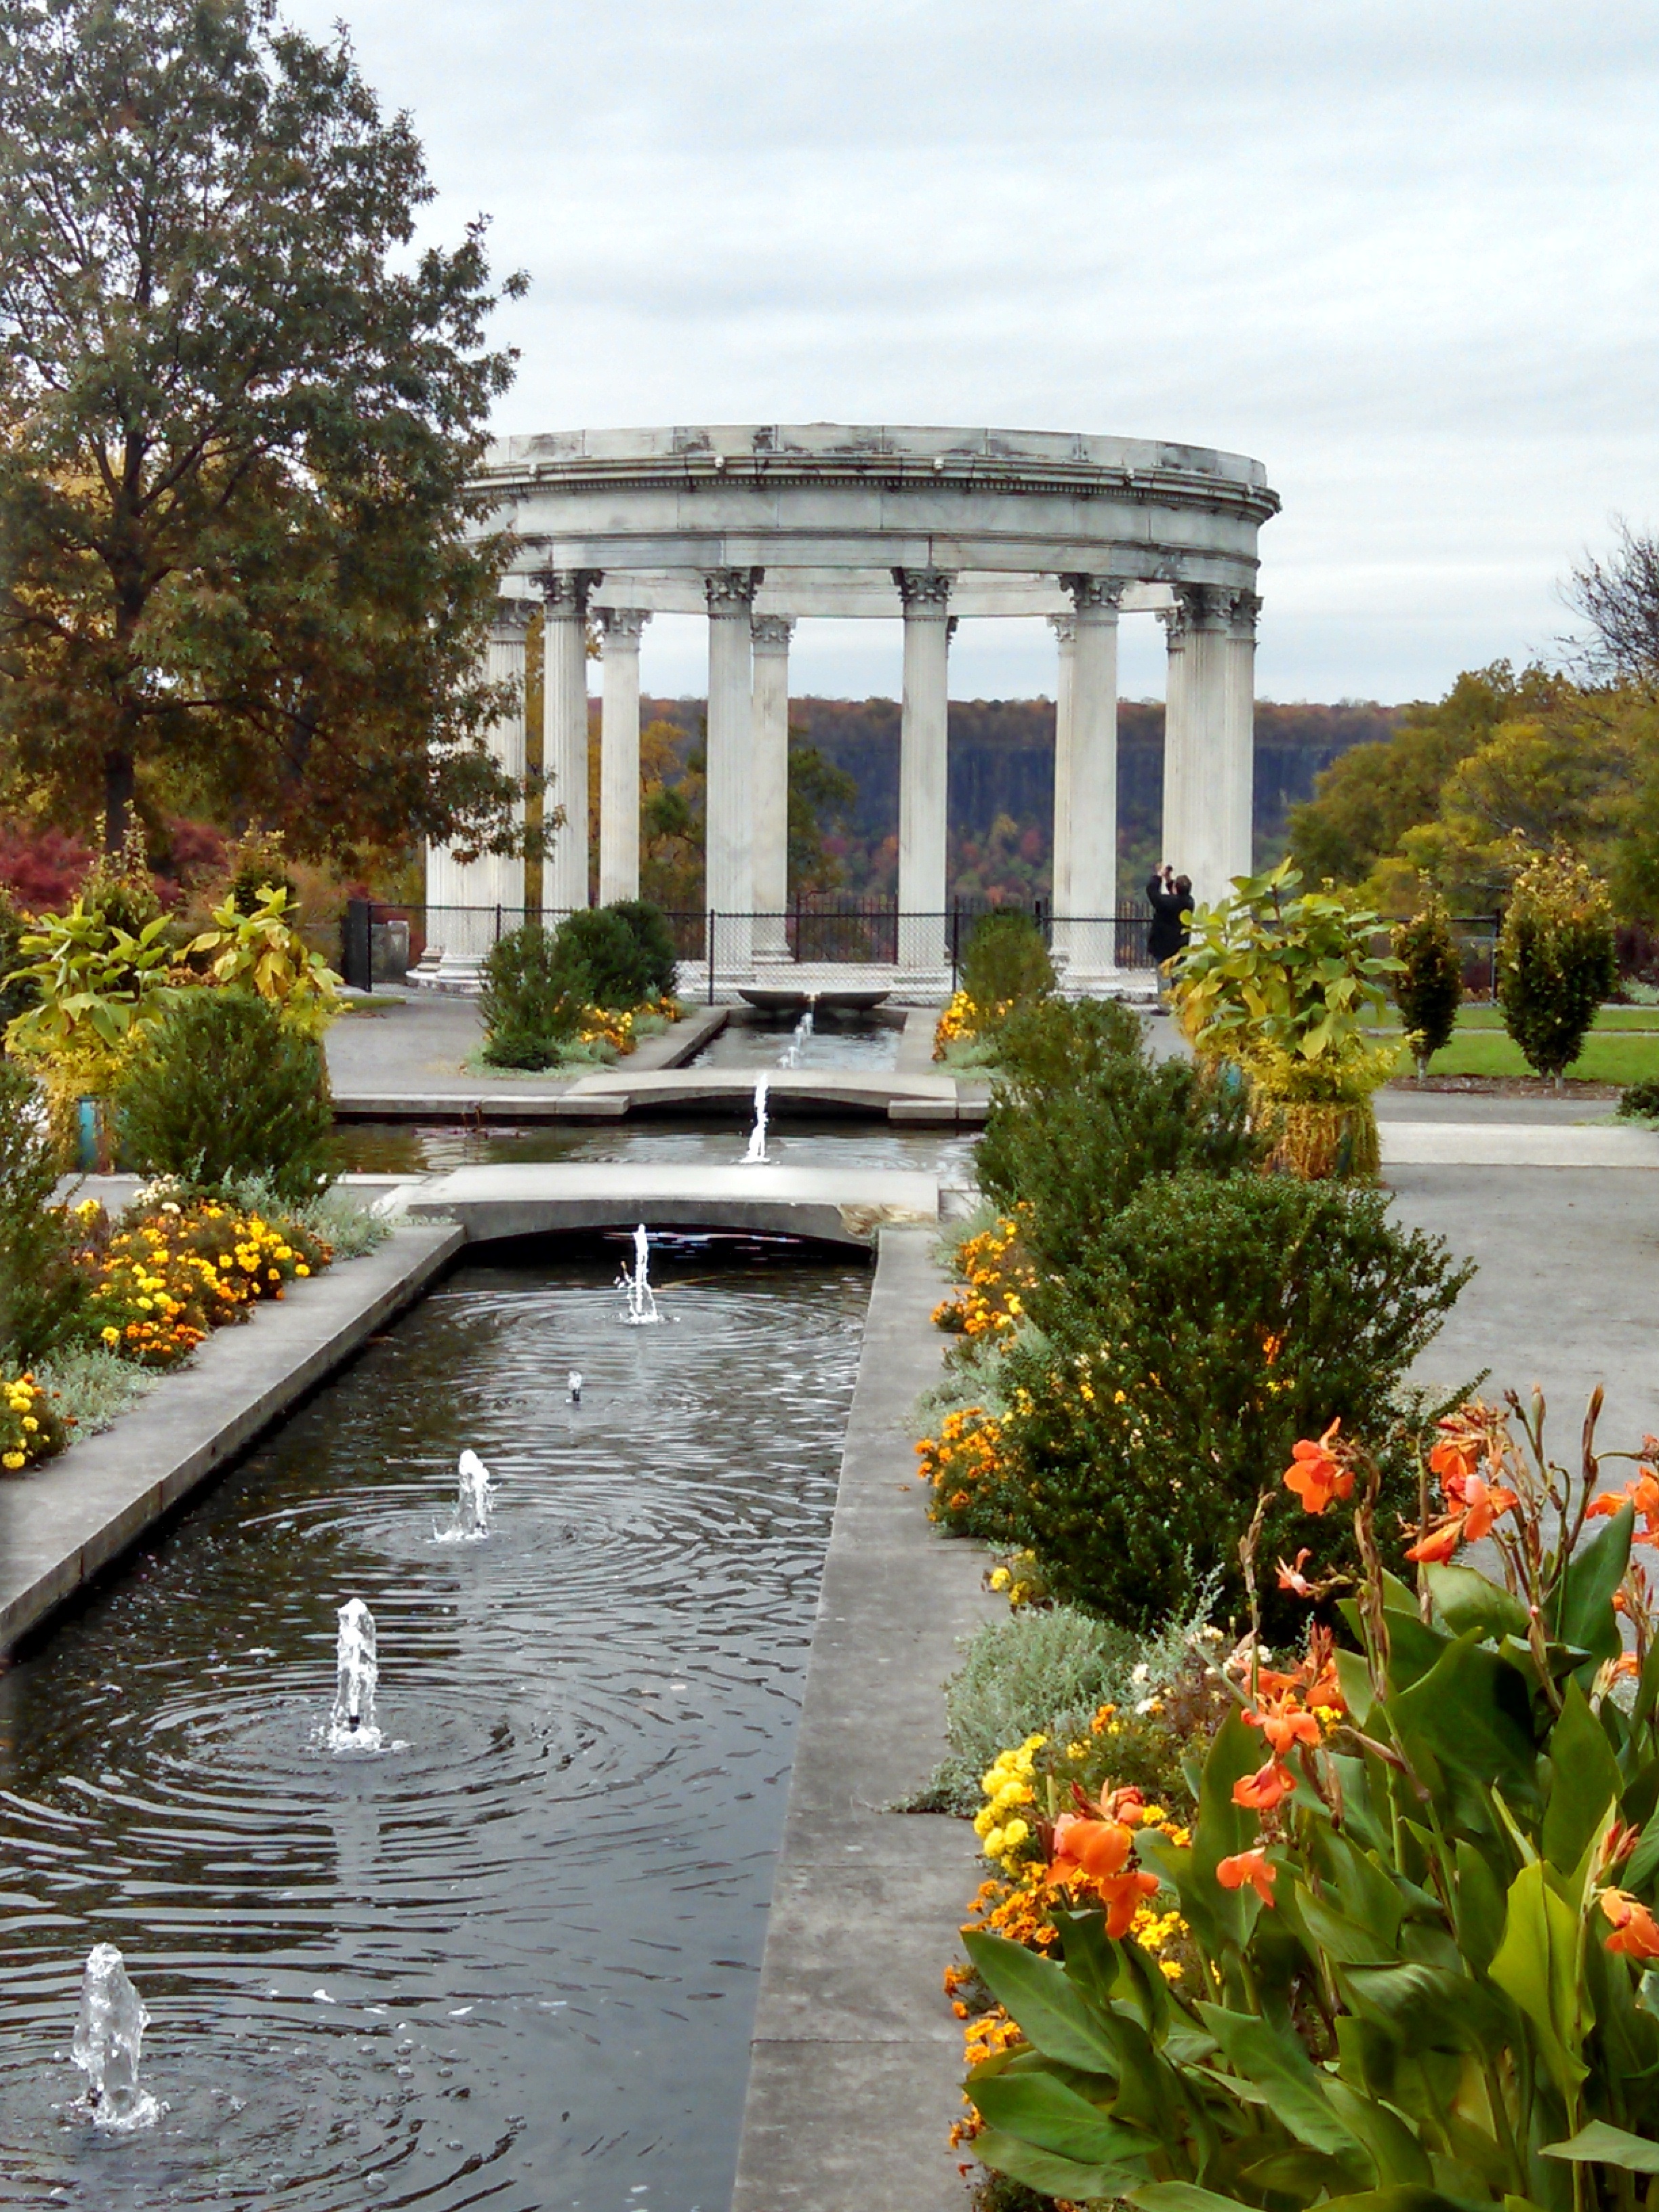
landscape, nature, outdoor, architecture, flower, new york, river, pool, pond, greek, park, backyard, landmark, garden, waterway, flowers, trees, classical, courtyard, temple, fountain, gardens, classic, botanical garden, estate, water feature, reflecting pool, tholos